Iberulite

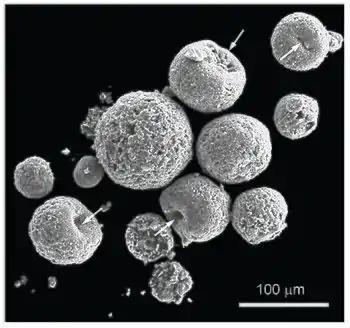
Fig. 1 Group of iberulites observed under SEM. The arrows show vortex position.

Iberulites are a particular type of microspherulites (Fig. 1) that develop in the atmosphere (troposphere), finally falling to the Earth's surface. The name comes from the Iberian Peninsula where they were discovered.